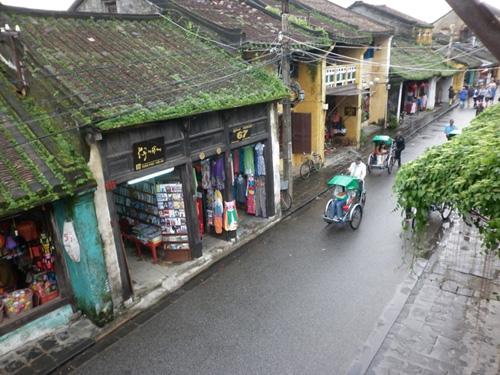
có một vài chiếc xích lô đang di chuyển trên phố